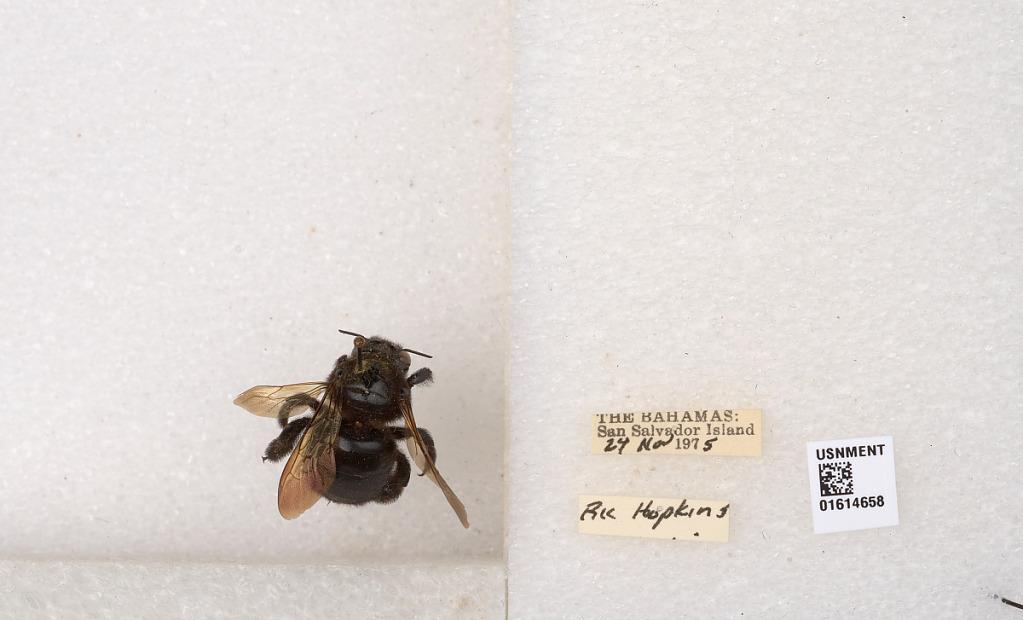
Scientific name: Xylocopa (Neoxylocopa) bahamensis Moure & Hurd
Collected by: R. Hopkins
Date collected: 1975-11-24
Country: Bahamas
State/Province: San Salvador
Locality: San Salvador Island